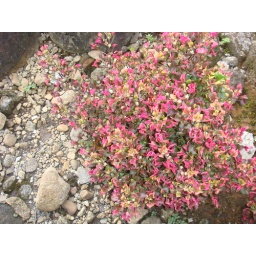
a pink plant just beside the road...